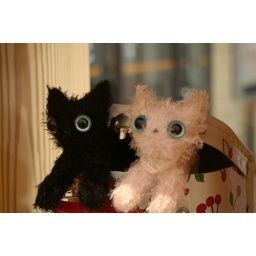
This is famous fluffy cat toy in Japan. Particularly, black is more popular. I love both and I cannot select one.